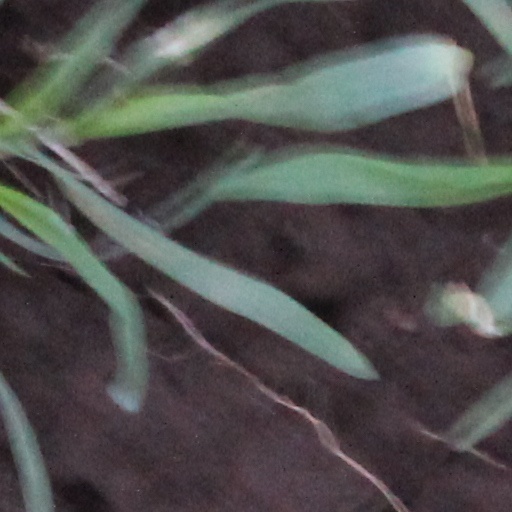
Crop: wheat